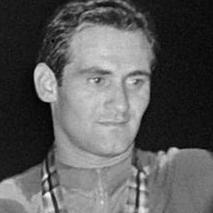
Age: 29